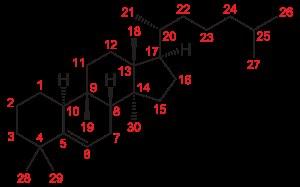
Les cucurbitacines sont un groupe de composés organiques présents chez certaines espèces de plantes, en particulier dans la famille des Cucurbitaceae, qui comprend entre autres les courges et gourdes.